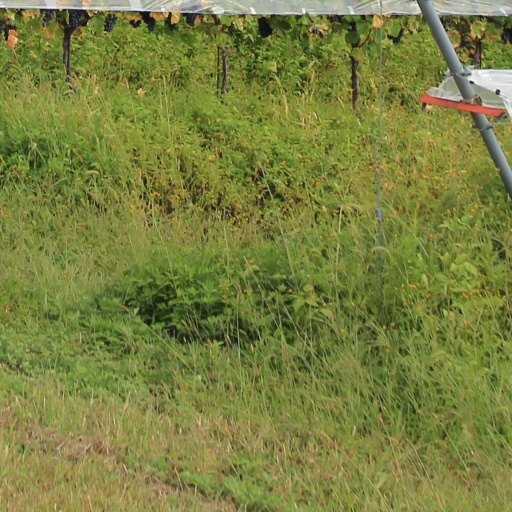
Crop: grape